Ivison Macadam

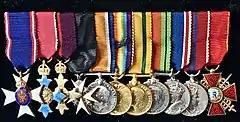
His decorations and medals (L-R) CVO, CBE (Civil), OBE (Military), CStJ, British War Medal, Victory Medal with oak leaf (for mention in dispatches), Territorial Force War Medal, Defence Medal, George VI Coronation Medal, Elizabeth II Coronation Medal, Order of Saint Anna (Russia) 2nd Class with swords

On his retirement as vice-chairman in 1974 the Delegacy minutes of 15 January 1974 recorded his service to King's: In 1919, at the age of 25, Ivison Macadam entered the Faculty of Engineering at King’s College as a student. With a distinguished war service from 1914–19, including command of the Royal Engineers in the Archangel Expeditionary Force, he brought to College the experience and maturity which characterised many young ex-servicemen of both world wars. At King’s these qualities were quickly recognised by his election as President of the Union Society, and in a wider context of student life when he became the Founder President, and later Trustee of the National Union of Students.